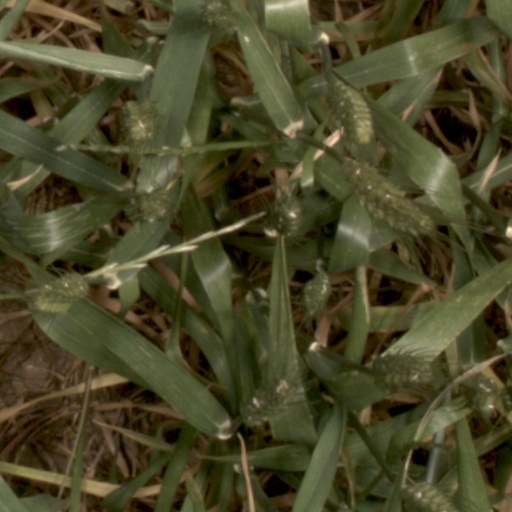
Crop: wheat